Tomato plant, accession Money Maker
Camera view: bottom (45 deg); turntable rotation: 90 degrees
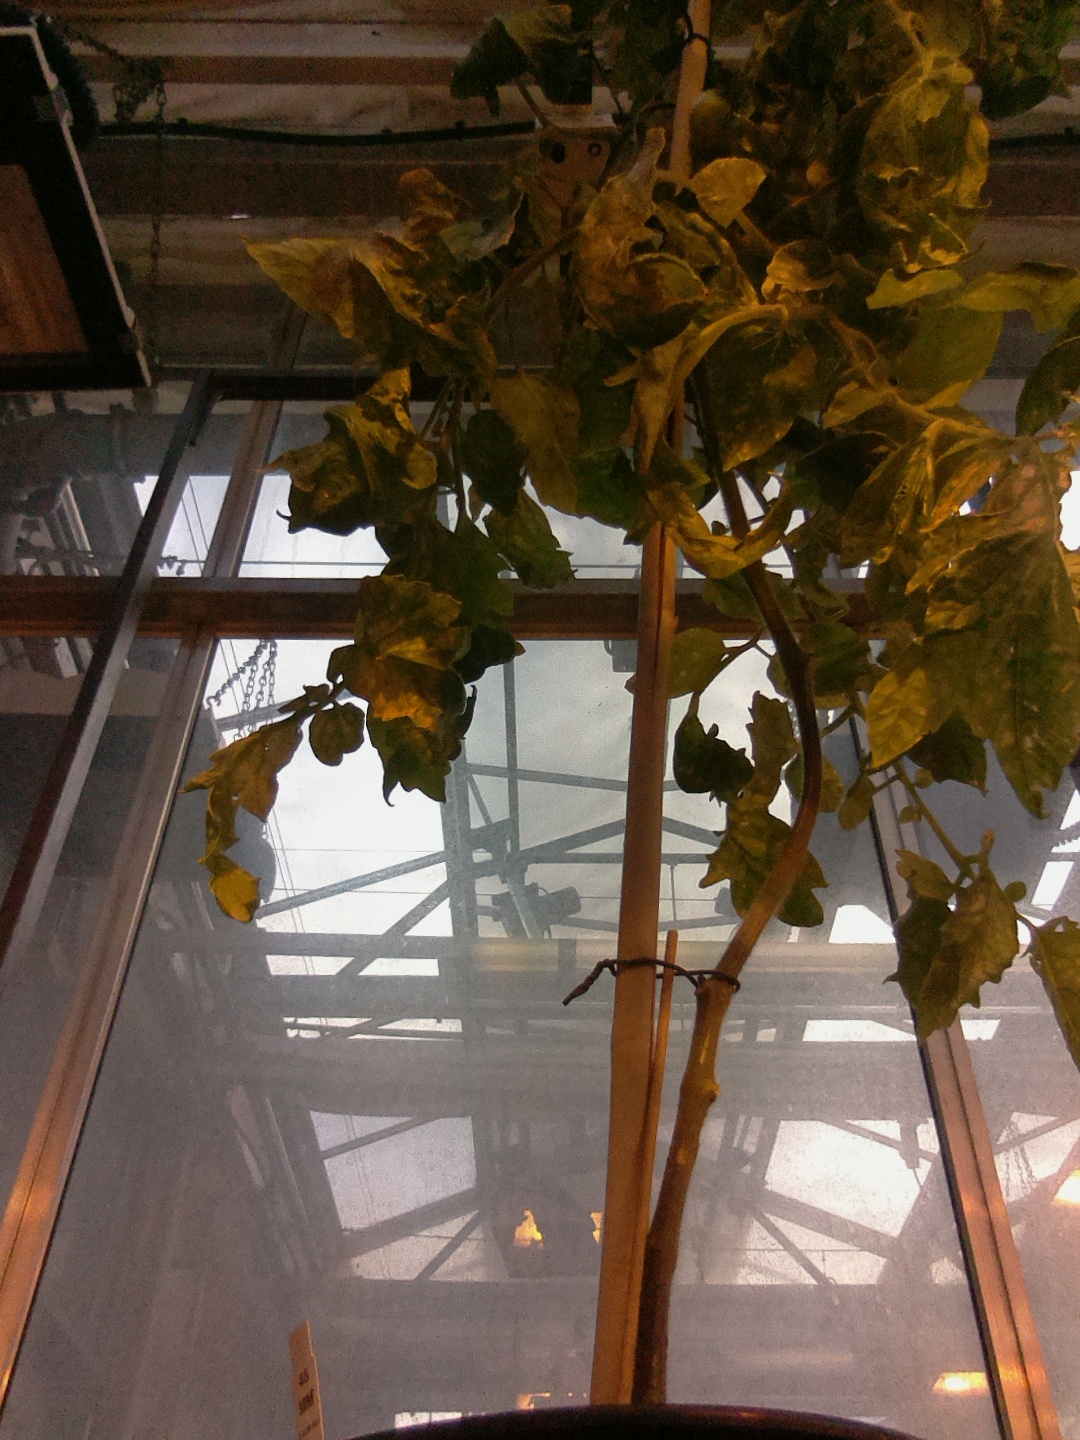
BBCH growth stage 78: 80% -90% of final fruit size